Blood Done Sign My Name (film)

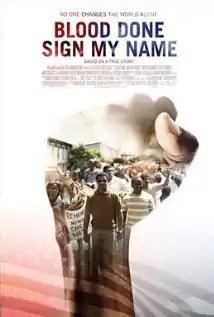

Blood Done Sign My Name is a 2010 American drama film written and directed by Jeb Stuart and starring Ricky Schroder, Omar Benson Miller, Michael Rooker, and Nate Parker. It is based on the autobiographical book "Blood Done Sign My Name" (2004) by historian Timothy Tyson.